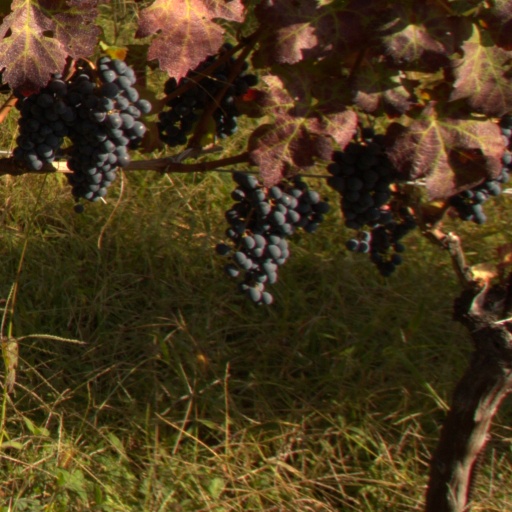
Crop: grape